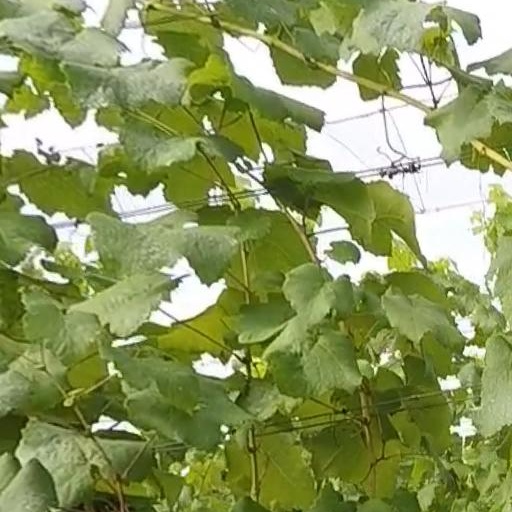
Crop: grape